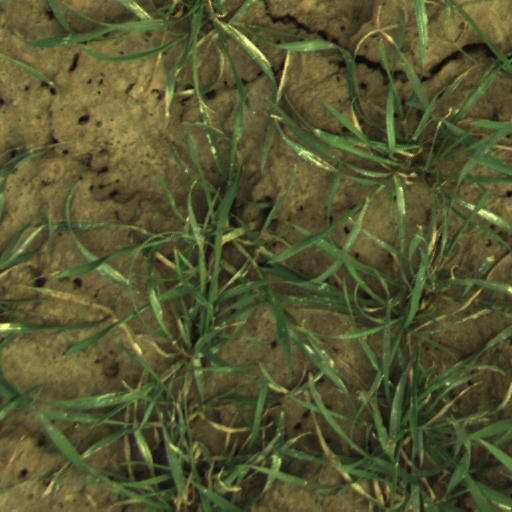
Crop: wheat